Heaven Upside Down Tour

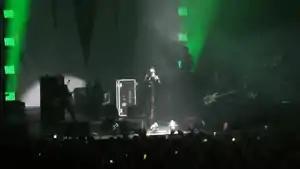
Marilyn Manson performing "We Know Where You Fucking Live"

The following night, at the Hammerstein Ballroom in New York City, a large 750 kg – approximately 1650lbs – stage prop consisting of two oversized pistols attached via metal scaffolding fell on the vocalist. According to Manson, the metal truss supporting the prop had not been securely fastened to the ground. He later explained: "I wasn't trying to climb it. It started to fall and I tried to push [it] back, [but] I didn't get out the way in time. I'm not sure what I hit my head on, but it did fall onto my leg". The incident happened while the band was performing their cover of "Sweet Dreams". Manson lay unconscious on the stage for up to 15 minutes before being carried out of the venue on a stretcher to a nearby hospital. The prop broke Manson's fibula in two places and required a plate and ten screws to be inserted into the bone to repair the damage. He also had a screw inserted into his ankle to repair the damage sustained during the Pittsburgh show. He was discharged from the hospital after several days and spent time recuperating at his home in Los Angeles.